County of Herbert

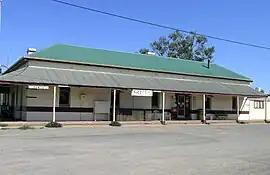
The Yunta Hotel

County of Herbert is a cadastral unit located in the Australian state of South Australia that covers land to the east of the Flinders Ranges about north-east of the town of Peterborough. It was proclaimed in 1877 and named after a prominent man of the time with either a title or a surname containing the name ‘Herbert’. It has been partially divided in the following sub-units of hundreds – Cavenagh, Coglin, Minburra, Nackara, Paratoo and Waroonee.